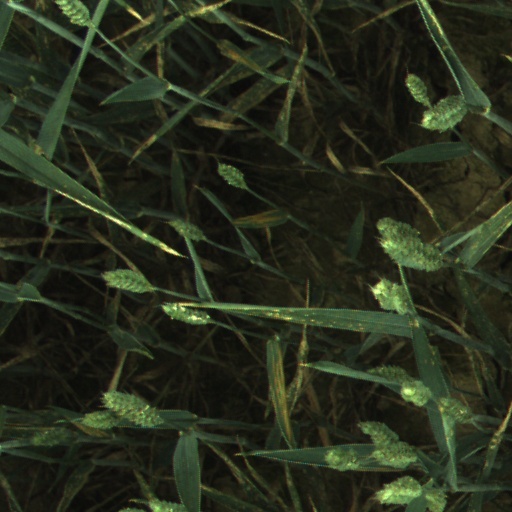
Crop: wheat